Highland Park High School (Minnesota)

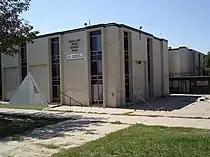
The Eastern side of Highland Park Senior High as seen from Snelling Avenue.

Highland is connected to Highland Park Middle School, a 1958 Miesian building.